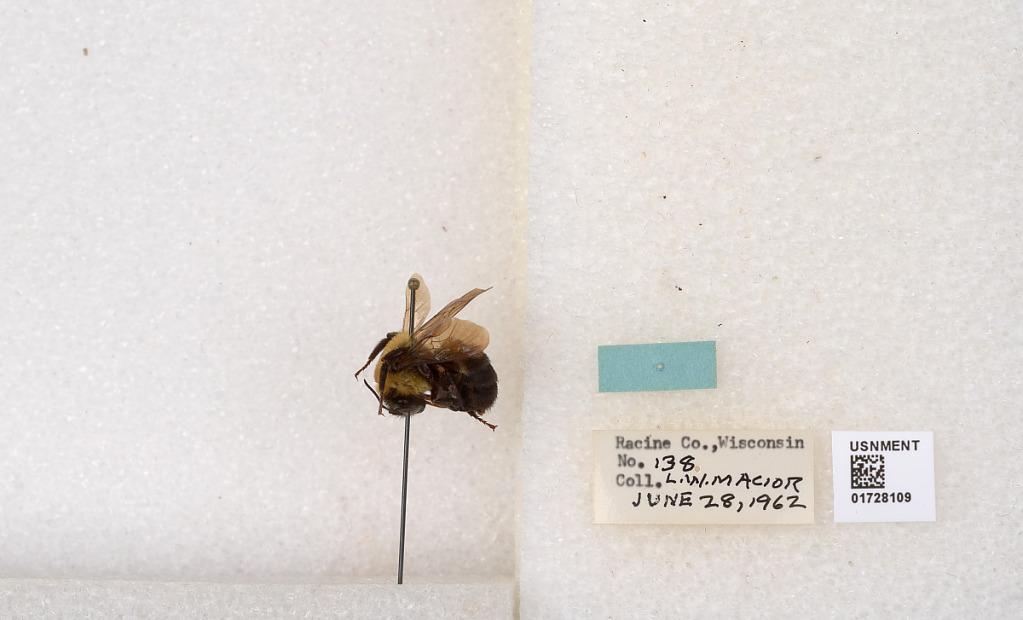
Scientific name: Bombus (Separatobombus) griseocollis (De Geer)
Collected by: L. Macior
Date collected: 1962-6-28
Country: United States
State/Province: Wisconsin
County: Racine
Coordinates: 42.7299, -87.8123